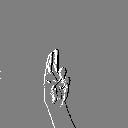
ASL letter: u